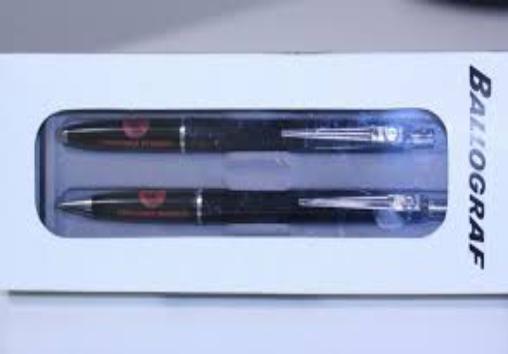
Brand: ballograf
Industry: Necessities